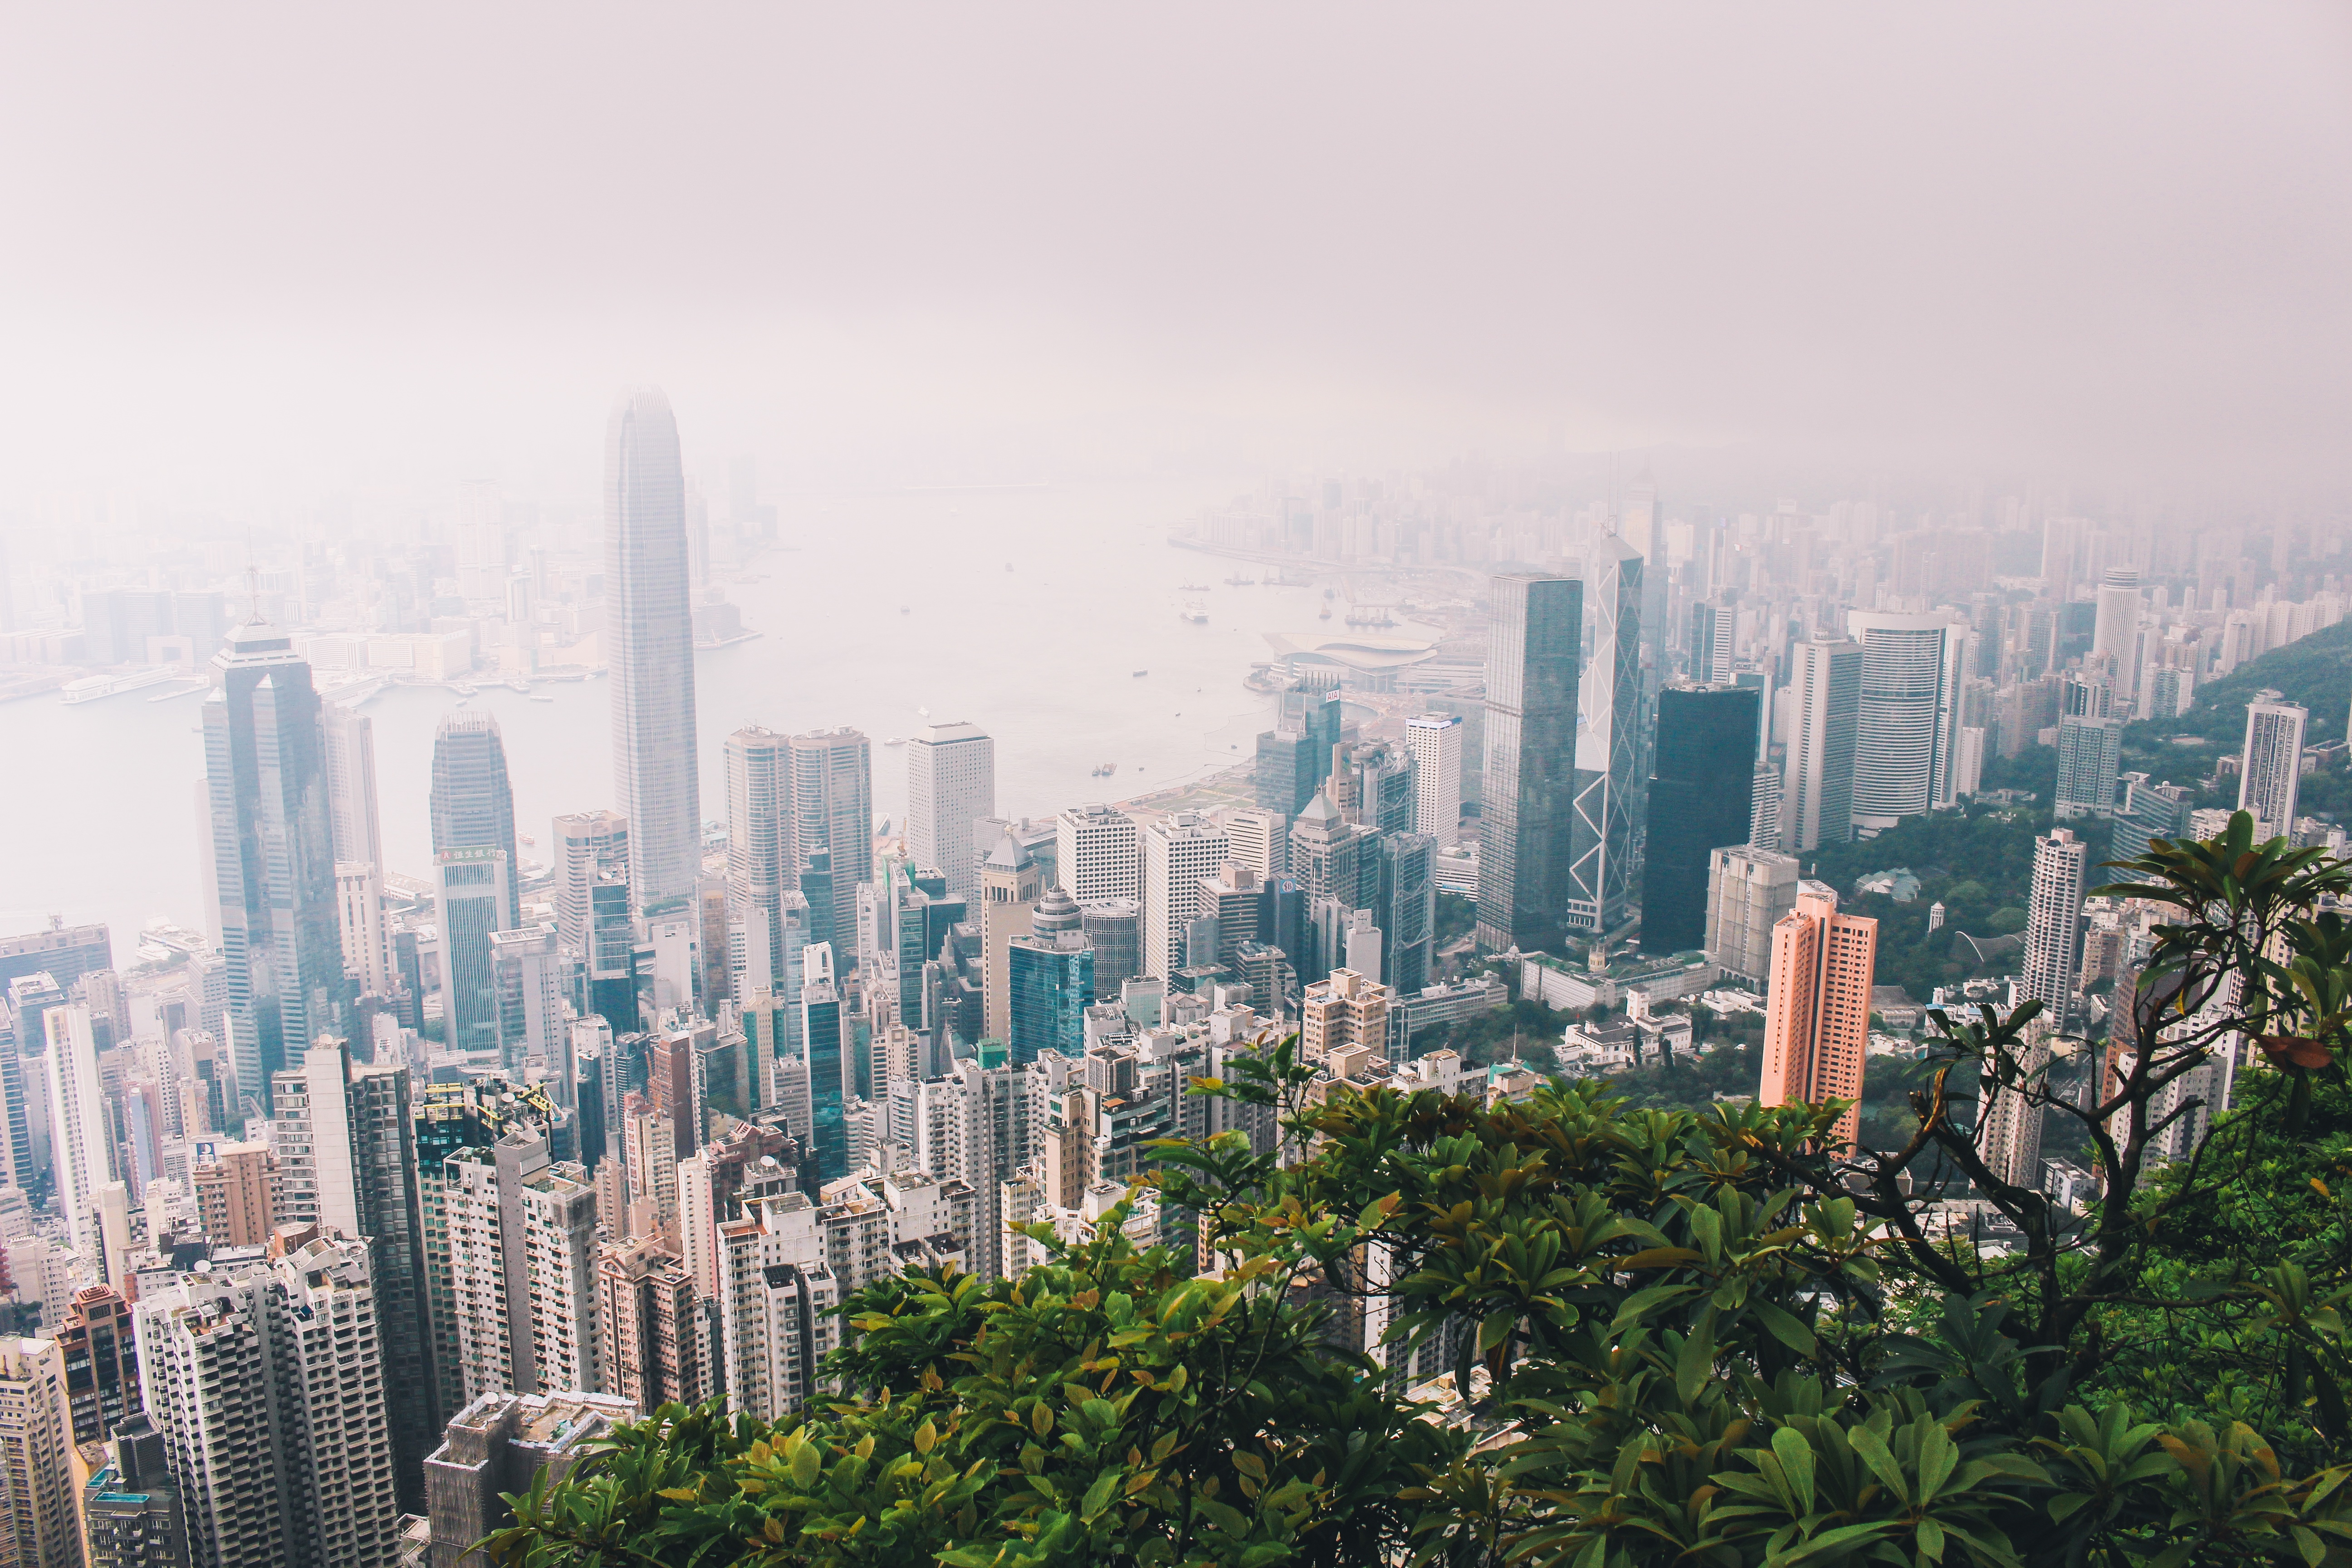
horizon, skyline, city, skyscraper, cityscape, downtown, haze, tower block, metropolis, aerial photography, urban area, residential area, geographical feature, atmospheric phenomenon, human settlement, atmosphere of earth, metropolitan area